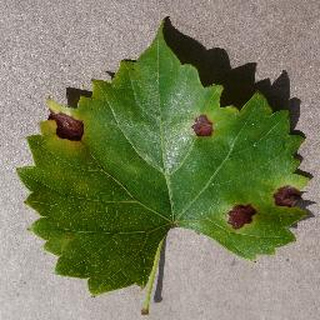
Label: grape_black_rot